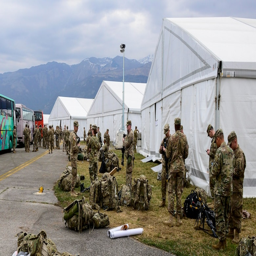
soldiers and partner nations service members arrive .